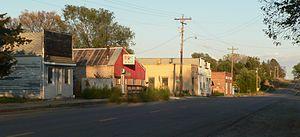
Verdel est un village situé dans le comté de Knox au Nebraska aux États-Unis. Lors du recensement de 2010, la population y était de 30 habitants. Selon le Bureau du recensement des États-Unis, le village couvre une superficie totale de 0,44 km².